The Emperor: Owner of the Mask

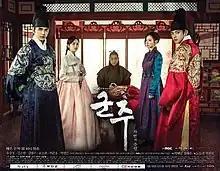
Promotional poster

The Emperor: Owner of the Mask is a South Korean television series starring Yoo Seung-ho, Kim So-hyun, Kim Myung-soo, Yoon So-hee, Huh Joon-ho, and Park Chul-min. It aired on MBC TV from May 10, to July 13, 2017, every Wednesday and Thursday at 22:00 (KST).